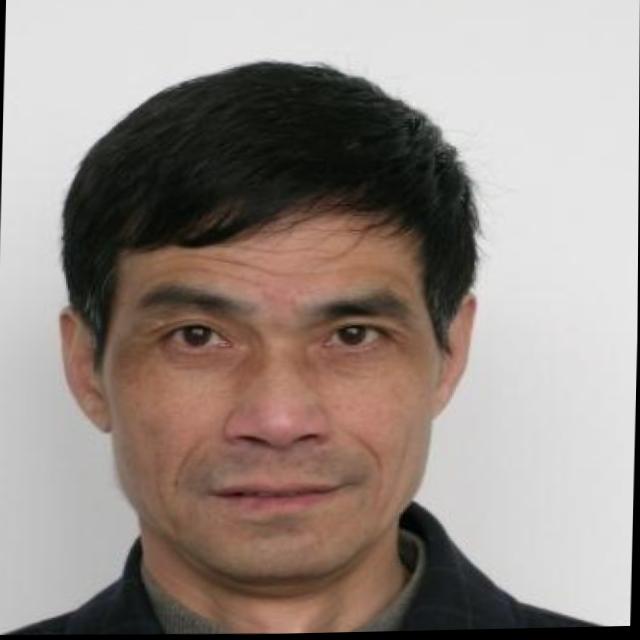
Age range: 45-64